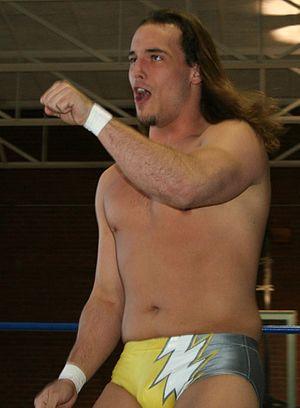
Le catcheur Andrew Everett en 2014
Andrew Everett est un catcheur américain.